Describe the emotion expressed in this image:  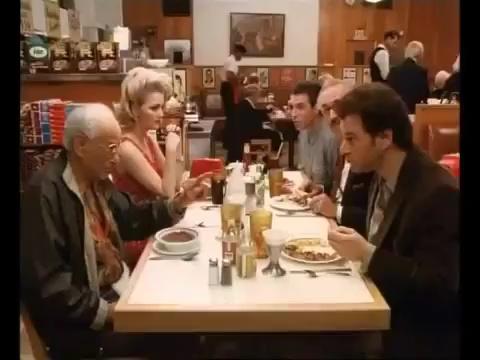
This person displays Suffering, valence and arousal with low intensity.